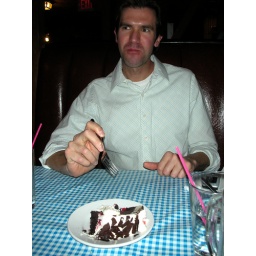
After all that a complimentary piece (it was Bloomberg's birthday) of the best black forest cake in town.